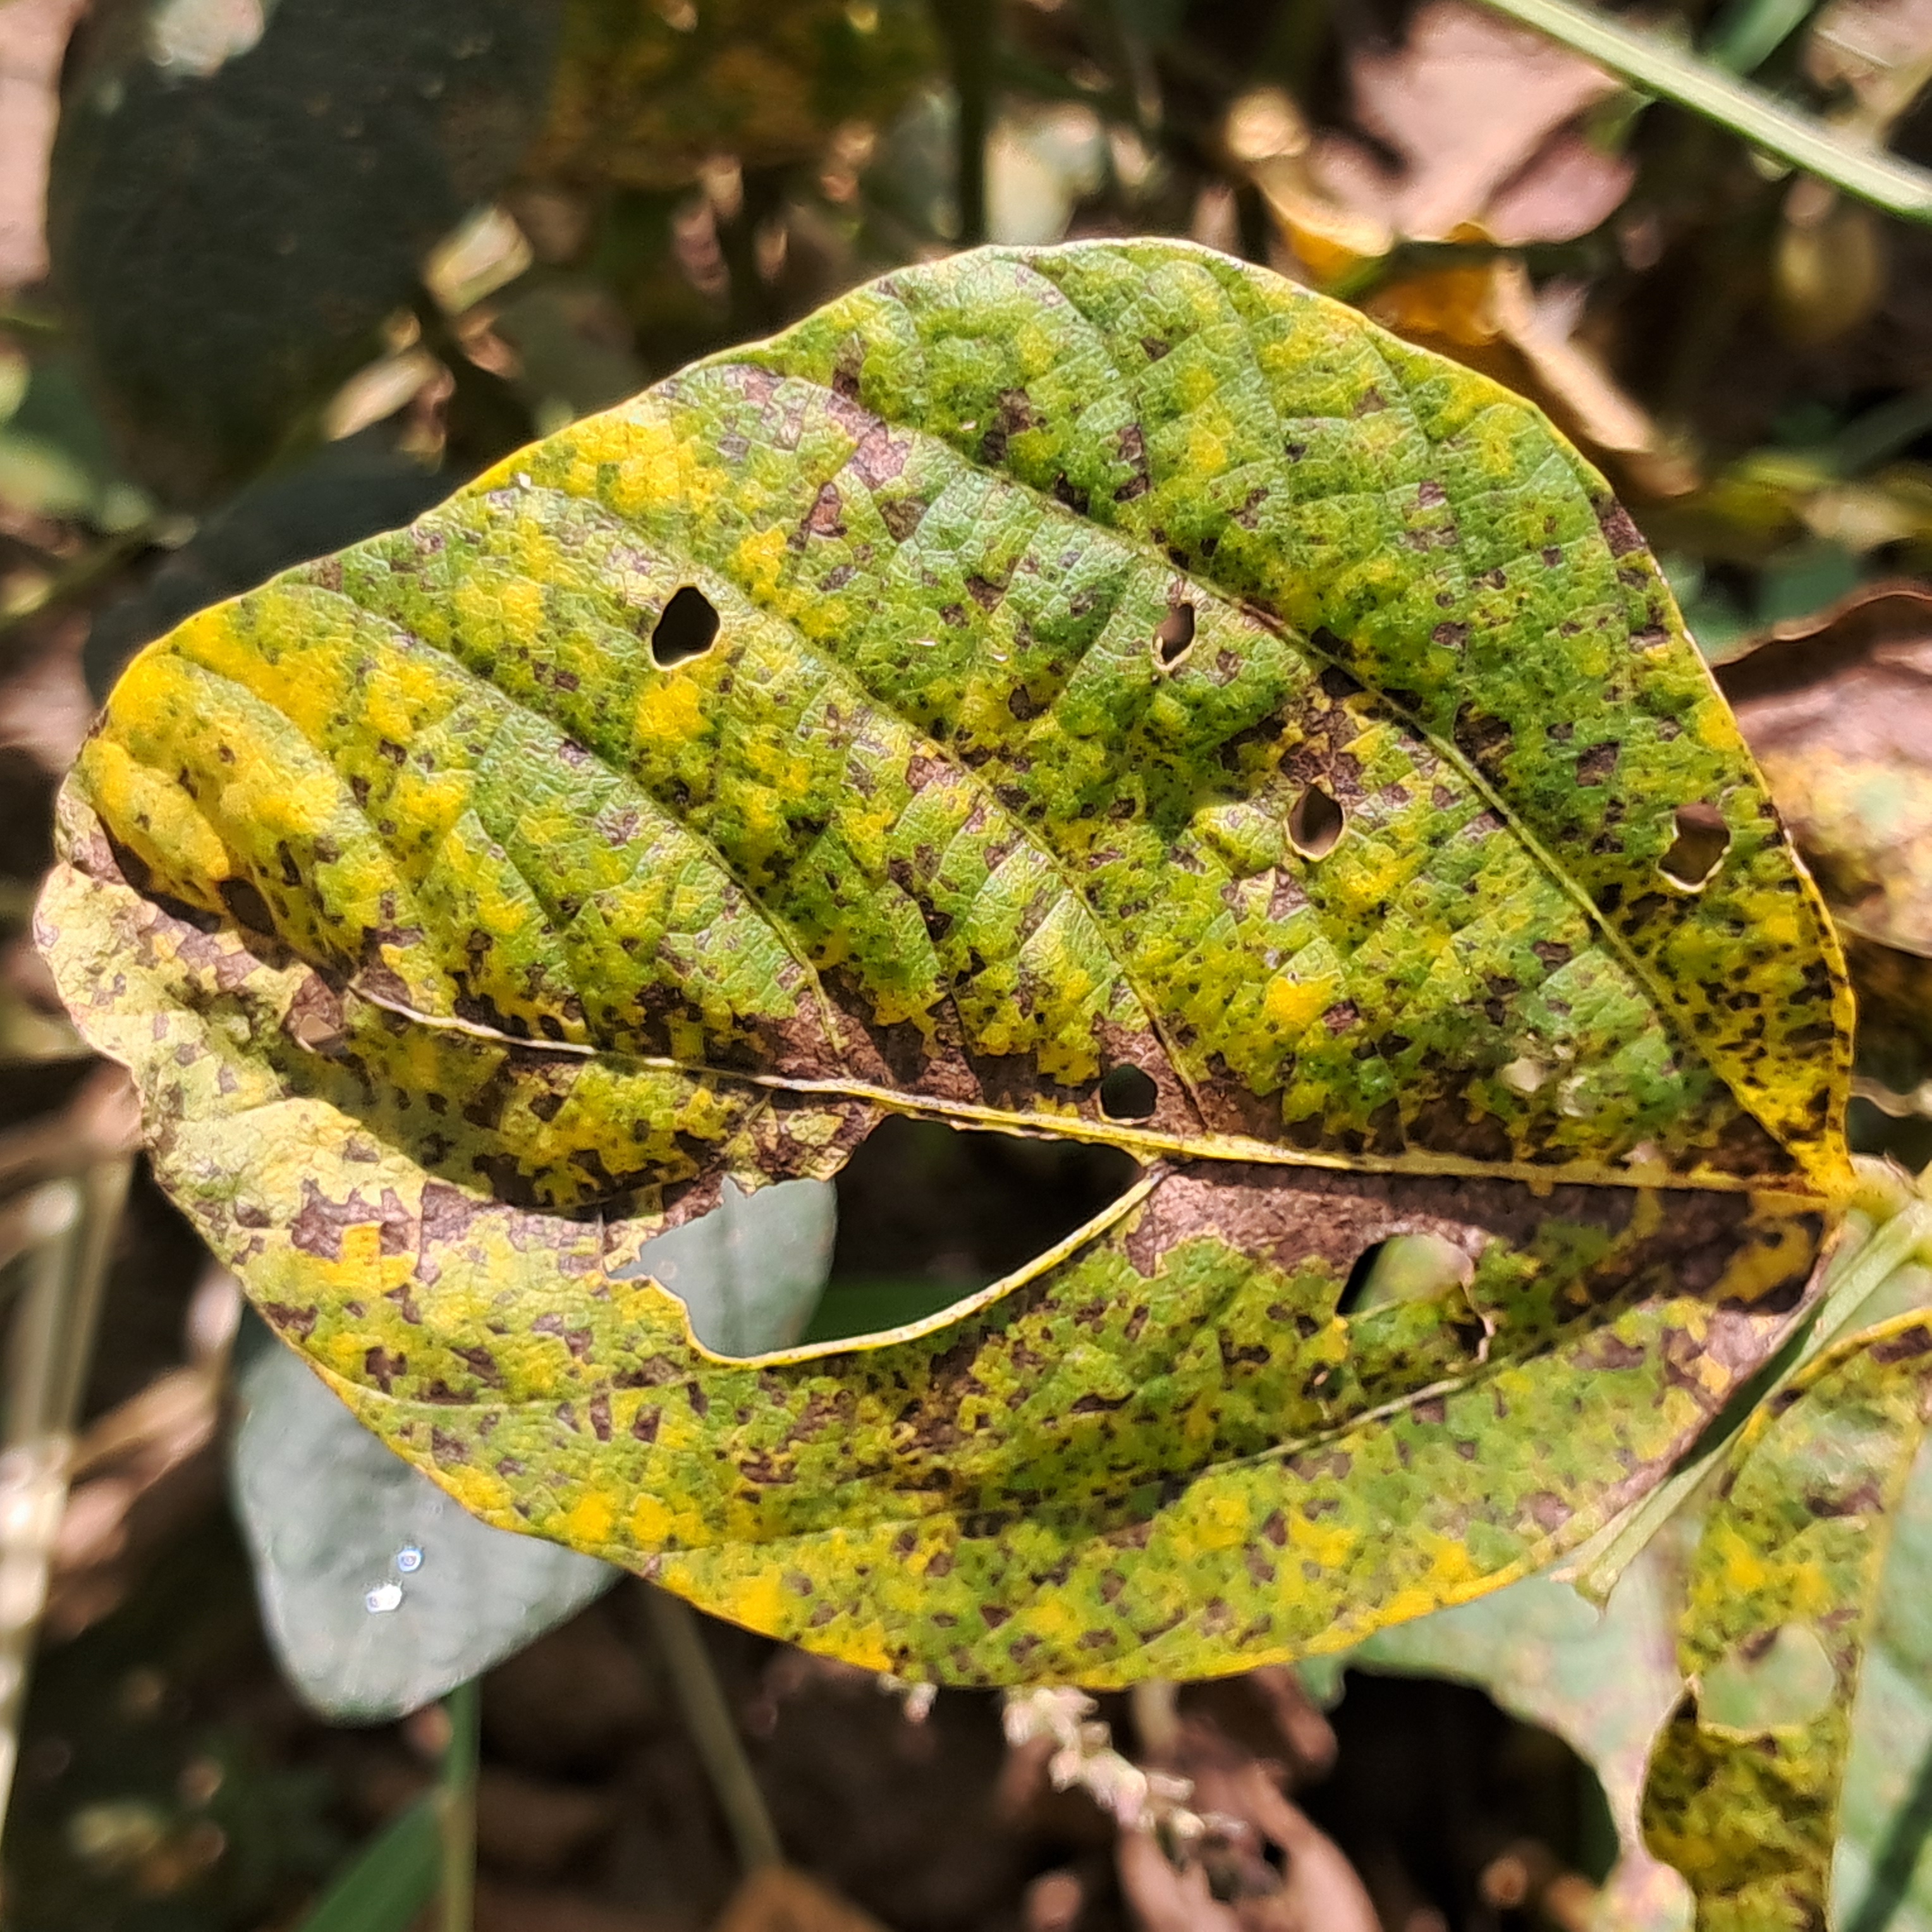
Label: Rust